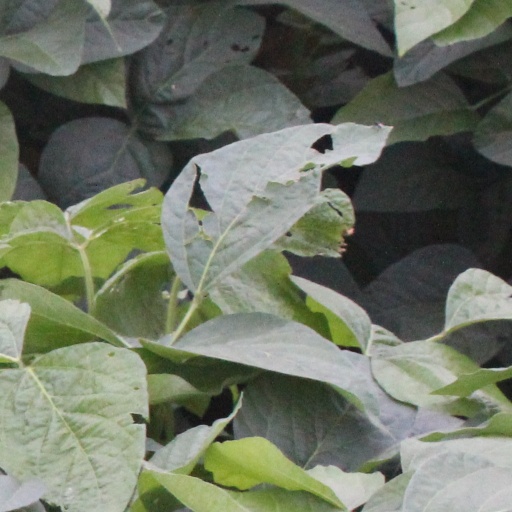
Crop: soybean